Women of Tammuz

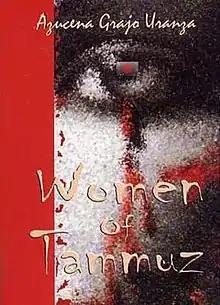
Book cover

The Women of Tammuz is a 2004 prize-winning novel written by Filipino author Azucena Grajo-Uranza It won two Philippine National Book Awards in 2004, namely the Juan C. Laya Award for being the Best Novel in a Philippine Language, and the Juan C. Laya Award for being the Best Novel in a Foreign Language. After "Bamboo in the Wind", the "Women of Tammuz" is chronologically the third in Uranza's saga and is followed by the "Feast of the Innocents".